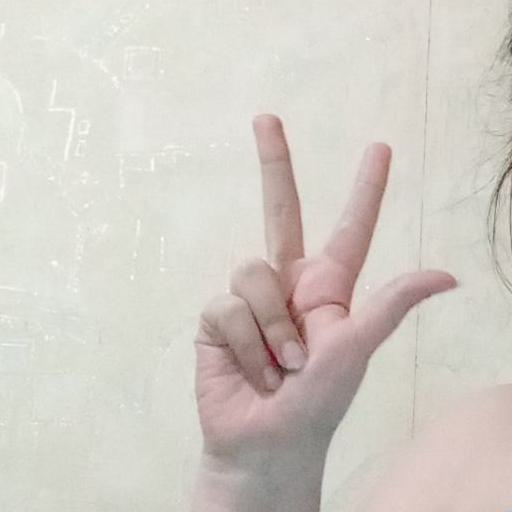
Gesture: three2